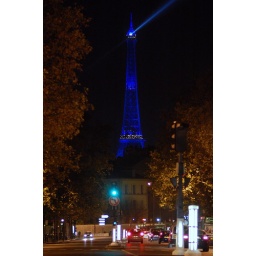
The Eiffel tower was lit up in blue lights.